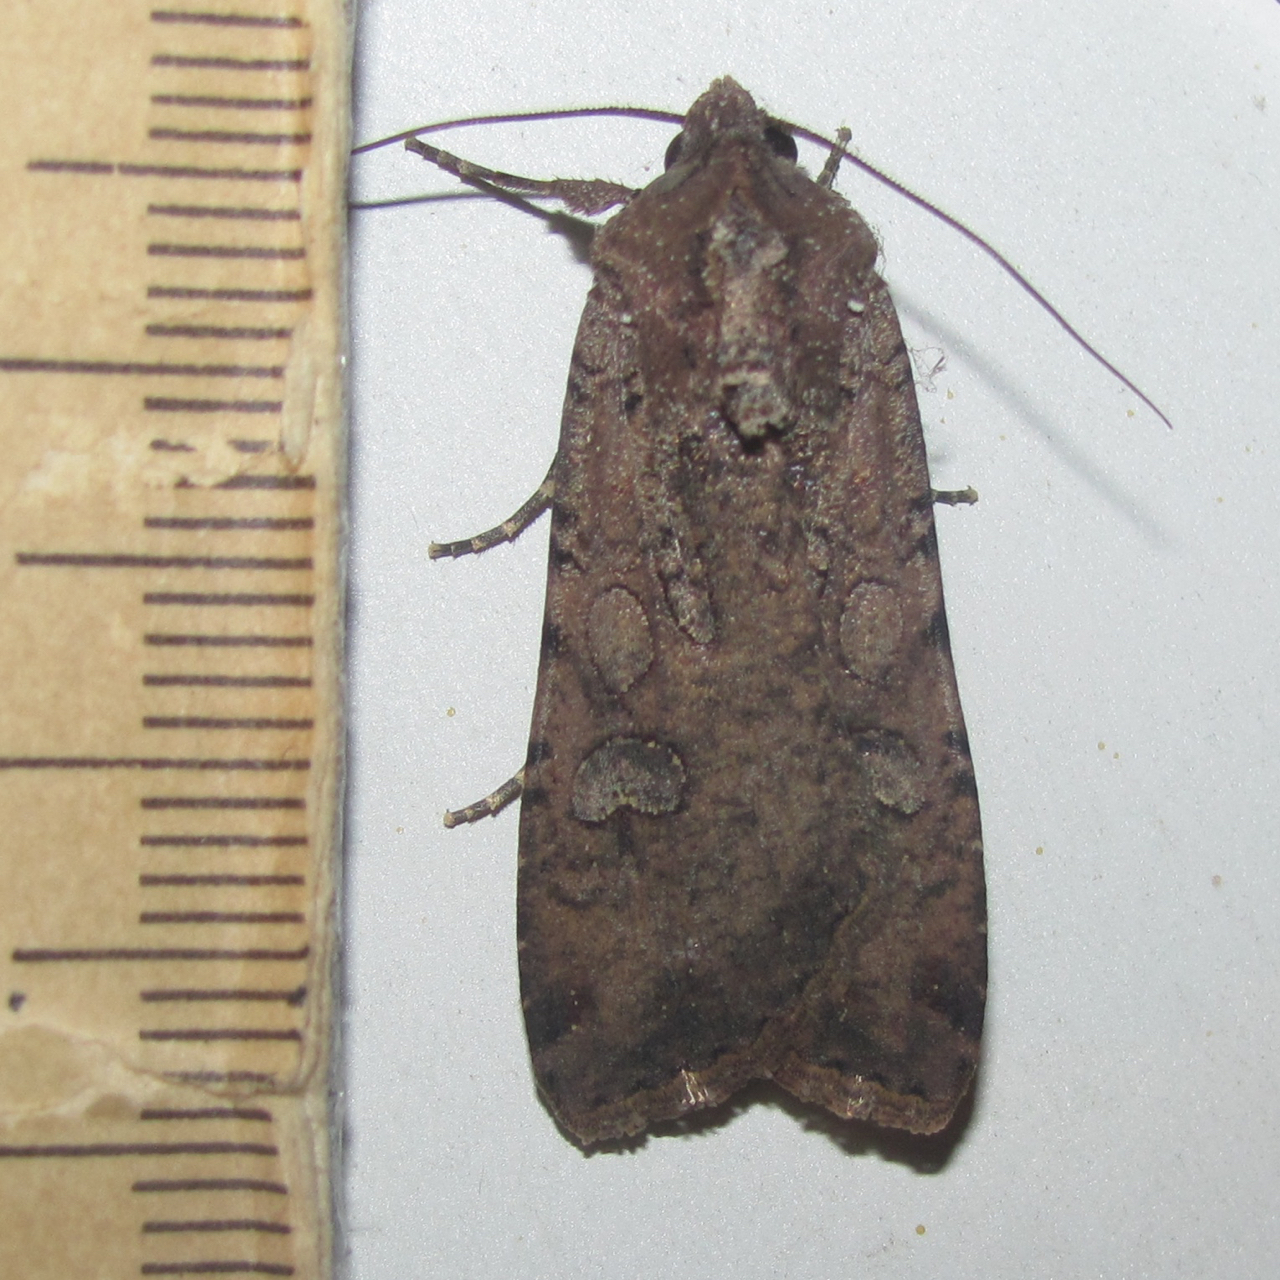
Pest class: cutworms